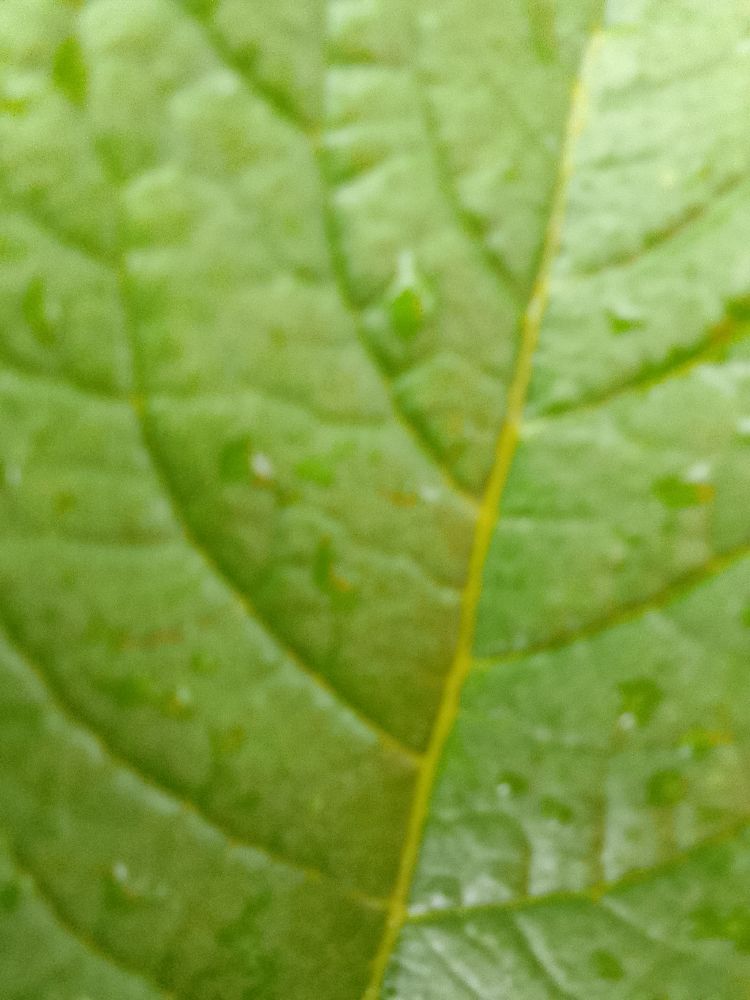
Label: Healthy